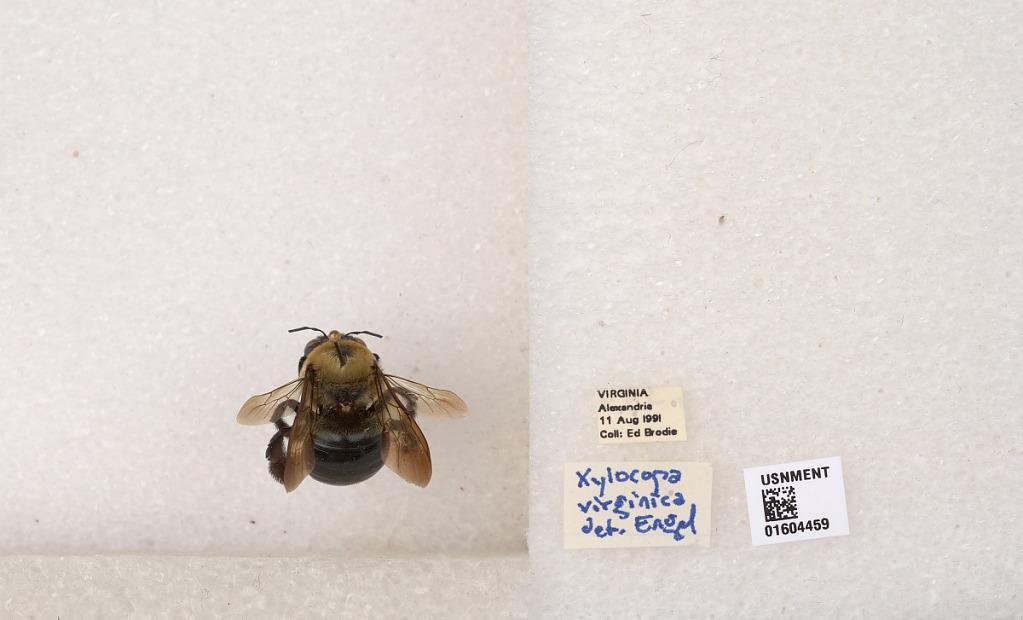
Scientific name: Xylocopa (Xylocopoides) virginica virginica (Linnaeus)
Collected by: E. Brodie
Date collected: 1991-8-11
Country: United States
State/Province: Virginia
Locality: Alexandria
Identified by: Engel